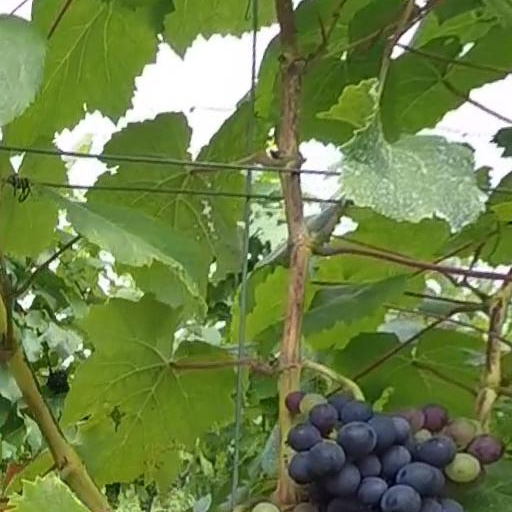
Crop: grape